A Hard Day (2021 film)

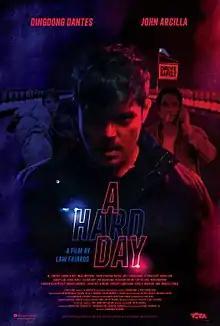
Theatrical release poster

A Hard Day is a 2021 Philippine action thriller film directed by Lawrence Fajardo and produced by Arlene Tamayo. It is based on the 2014 South Korean film of the same name by Kim Seong-hun, starring Dingdong Dantes and John Arcilla and it is an official entry to the 2021 Metro Manila Film Festival. The movie was produced by VIVA Films.